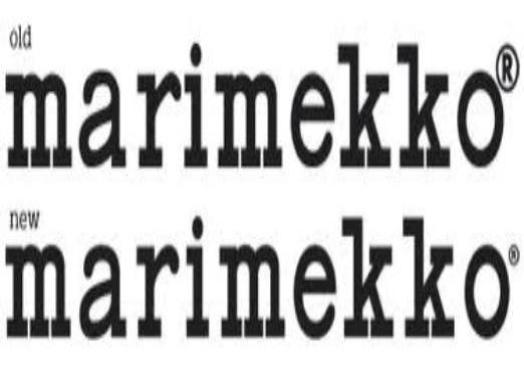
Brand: marimekko
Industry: Necessities